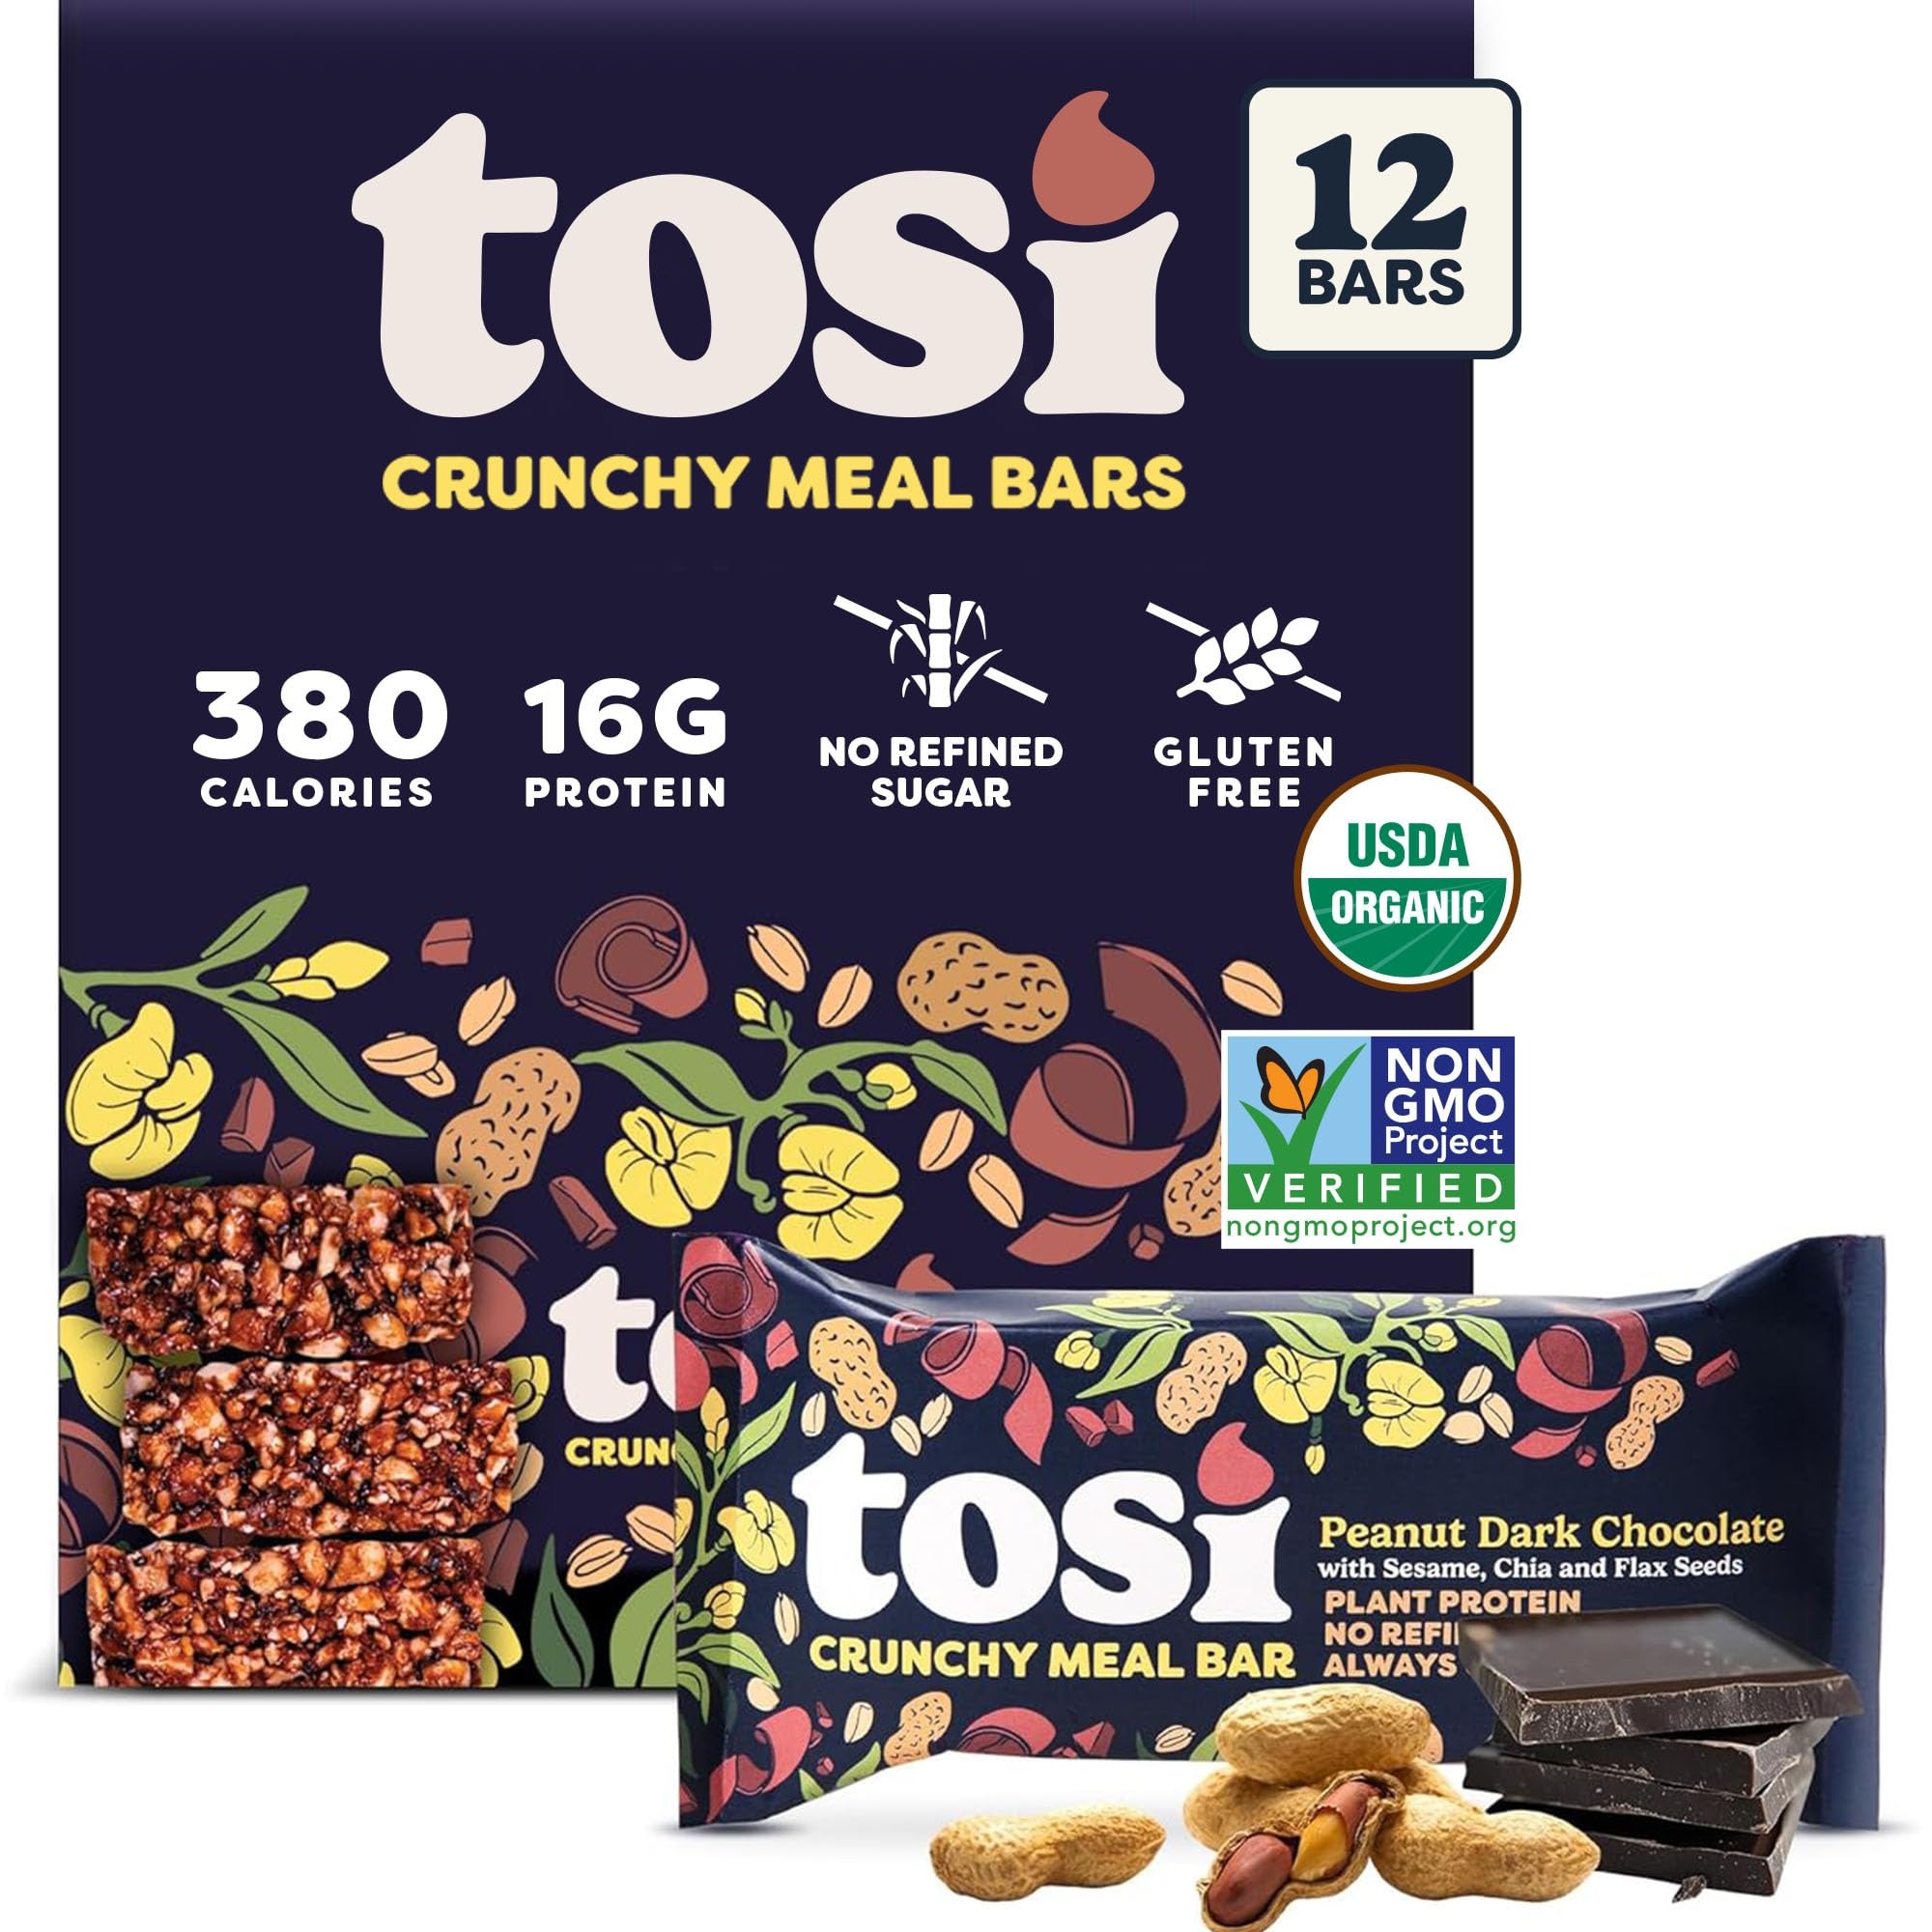
Item Name: Tosi Dark Chocolate Peanut Protein Bars, Plant Based with Nuts, Gluten-Free Crunchy Snacks, Vegan, Organic, Flax & Chia Seeds, Soy-Free, Omega 3s, 20G Protein, 2.4 oz, 12-Pack
Bullet Point 1: PERFECTLY PORTIONED: Tosi SuperBites 2.4oz are scored into 5 bite-size pieces for perfectly portioned snacking. Perfect for hiking, morning commutes and work days. Travel-ready with no mess or fuss; won't melt, freeze or flatten.
Bullet Point 2: ORGANIC SNACKS: We are committed to making clean, nutrient-dense organic snack bars that are also gluten-free and vegan. Tosi SuperBites are Certified Organic and Non-GMO Project Verified.
Bullet Point 3: NUTRIENT PACKED: Plant protein from nuts and seeds, like chia and flax, packed with good fats, fiber and healthy omegas. Low in sugar with 6g or less per serving.
Bullet Point 4: CRUNCHY & DELICIOUS: Unique crunchy bite thats super tasty and simply satisfying. Nothing eats like a Tosi. Take a bite of our nut bars and youll experience what makes us different!
Bullet Point 5: FREE FROM: Gluten-Free, Dairy-Free, Soy-Free, and Grain-Free. No Added Natural Flavors or Protein Isolates.
Value: 28.8
Unit: Ounce

Price: 39.5